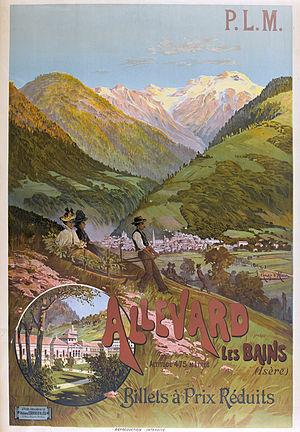
Allevard est une commune française située dans le département de l'Isère en région Auvergne-Rhône-Alpes, autrefois rattachée à l'ancienne province du Dauphiné. La commune est également connue sous le nom d'Allevard-les-Bains, en raison de la présence d'un service de cure thermale.